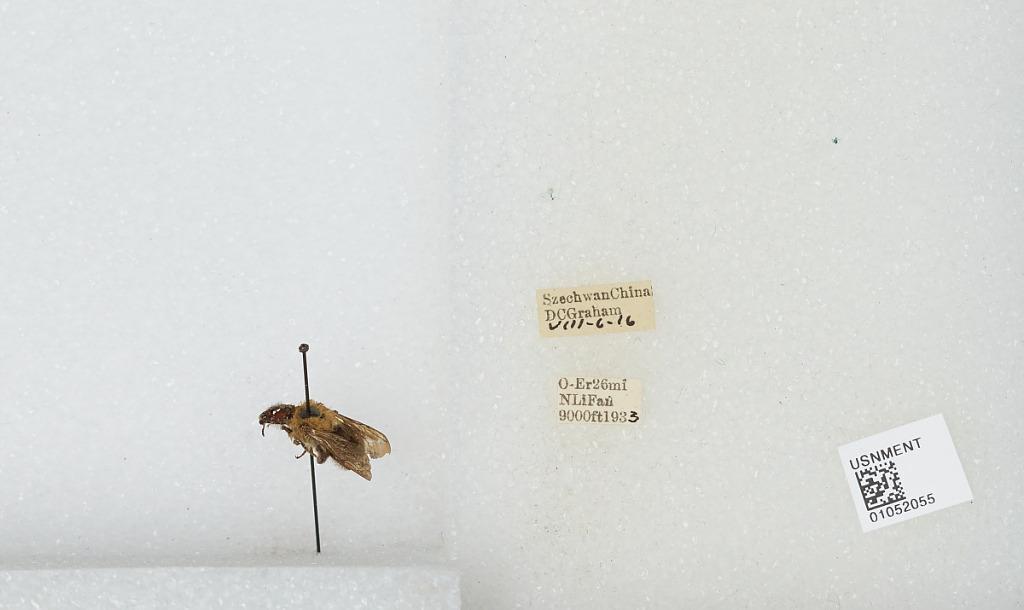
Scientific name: Bombus sp.
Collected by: D. Graham
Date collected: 1933-8-6
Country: China
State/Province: Sichuan
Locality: O-Er 26 mi N Li Fan